Blackpool F.C.

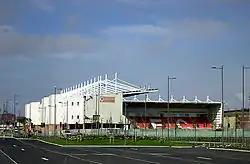
Bloomfield Road, Blackpool's home since 1899, during its reconstruction phase in the early part of the 21st century. This view is looking north

Mortensen picked up the pieces for the club's first season back in the Second Division in 30 years, guiding them to a third-placed finish. They had gone into the final game of the season at Huddersfield Town knowing that a win would likely secure a return to the First Division. They won 3–1, but once the premature celebrations had ended, they discovered that their nearest rivals, Queens Park Rangers, had scored a last-minute winner at Aston Villa. Q.P.R. were promoted by virtue of a better goal-average: 1.86, to Blackpool's 1.65.